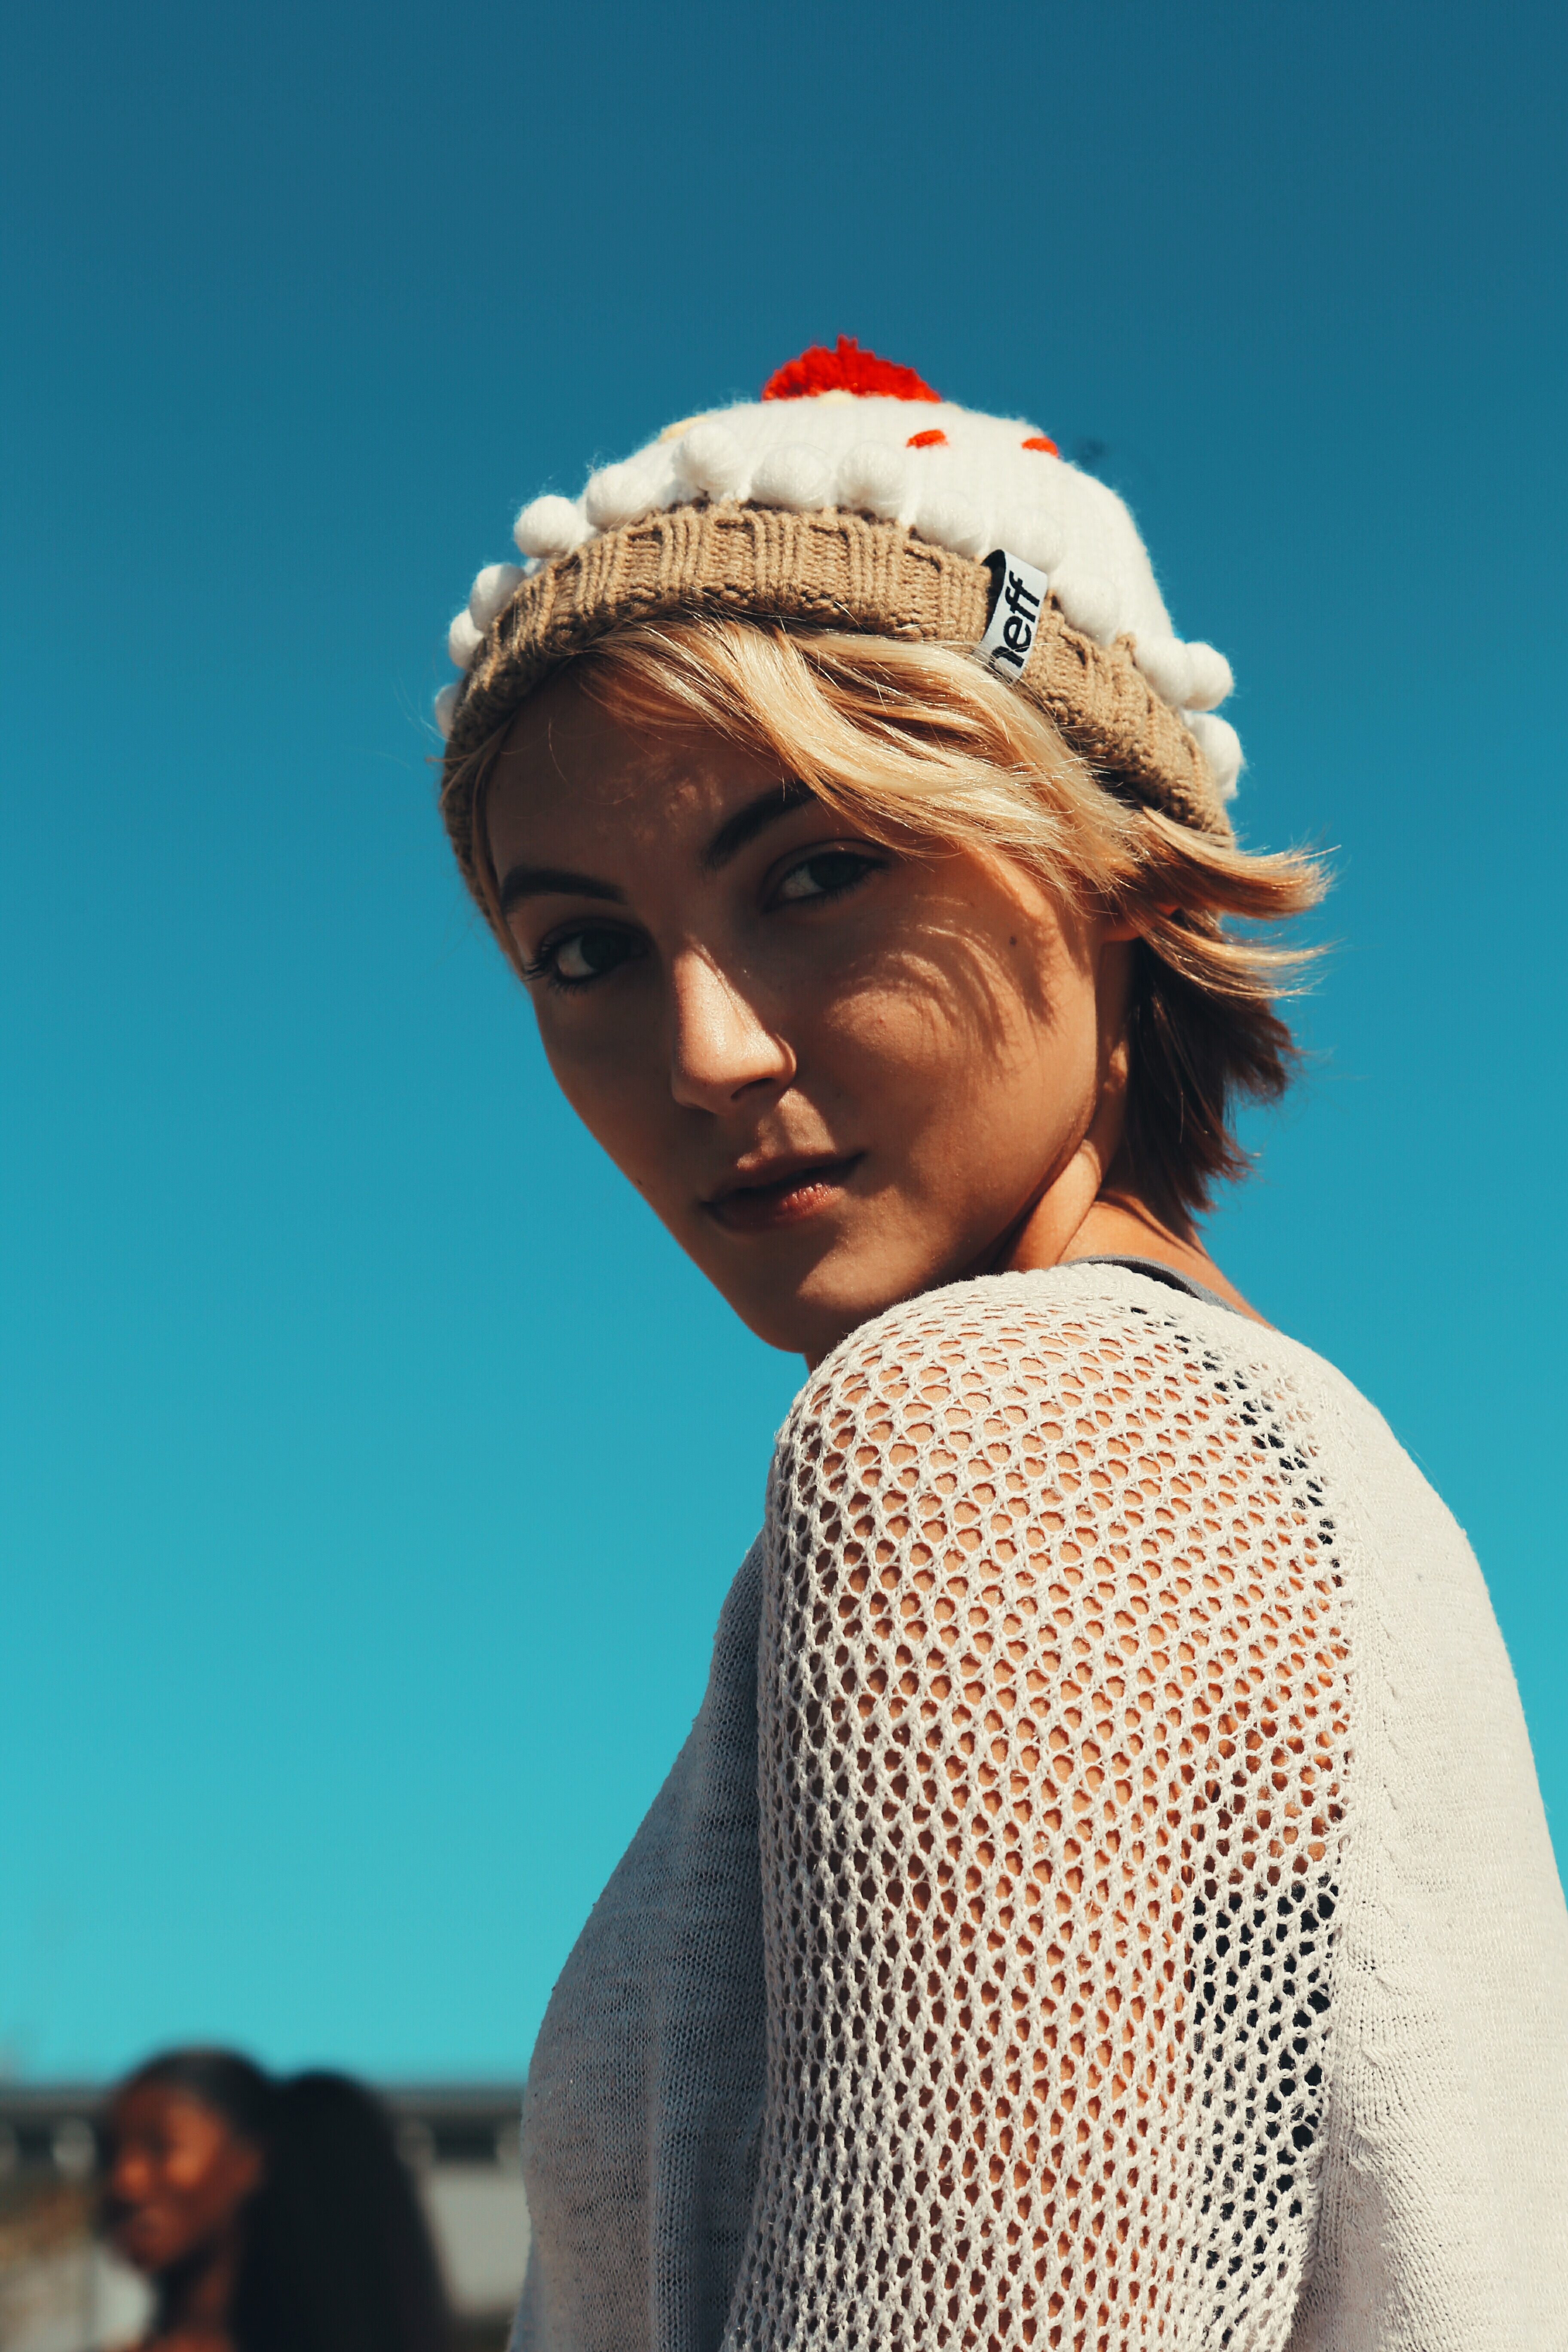
girl, hair, photography, model, spring, hat, fashion, clothing, lady, toy, hairstyle, dress, cap, head, photograph, beauty, photo shoot